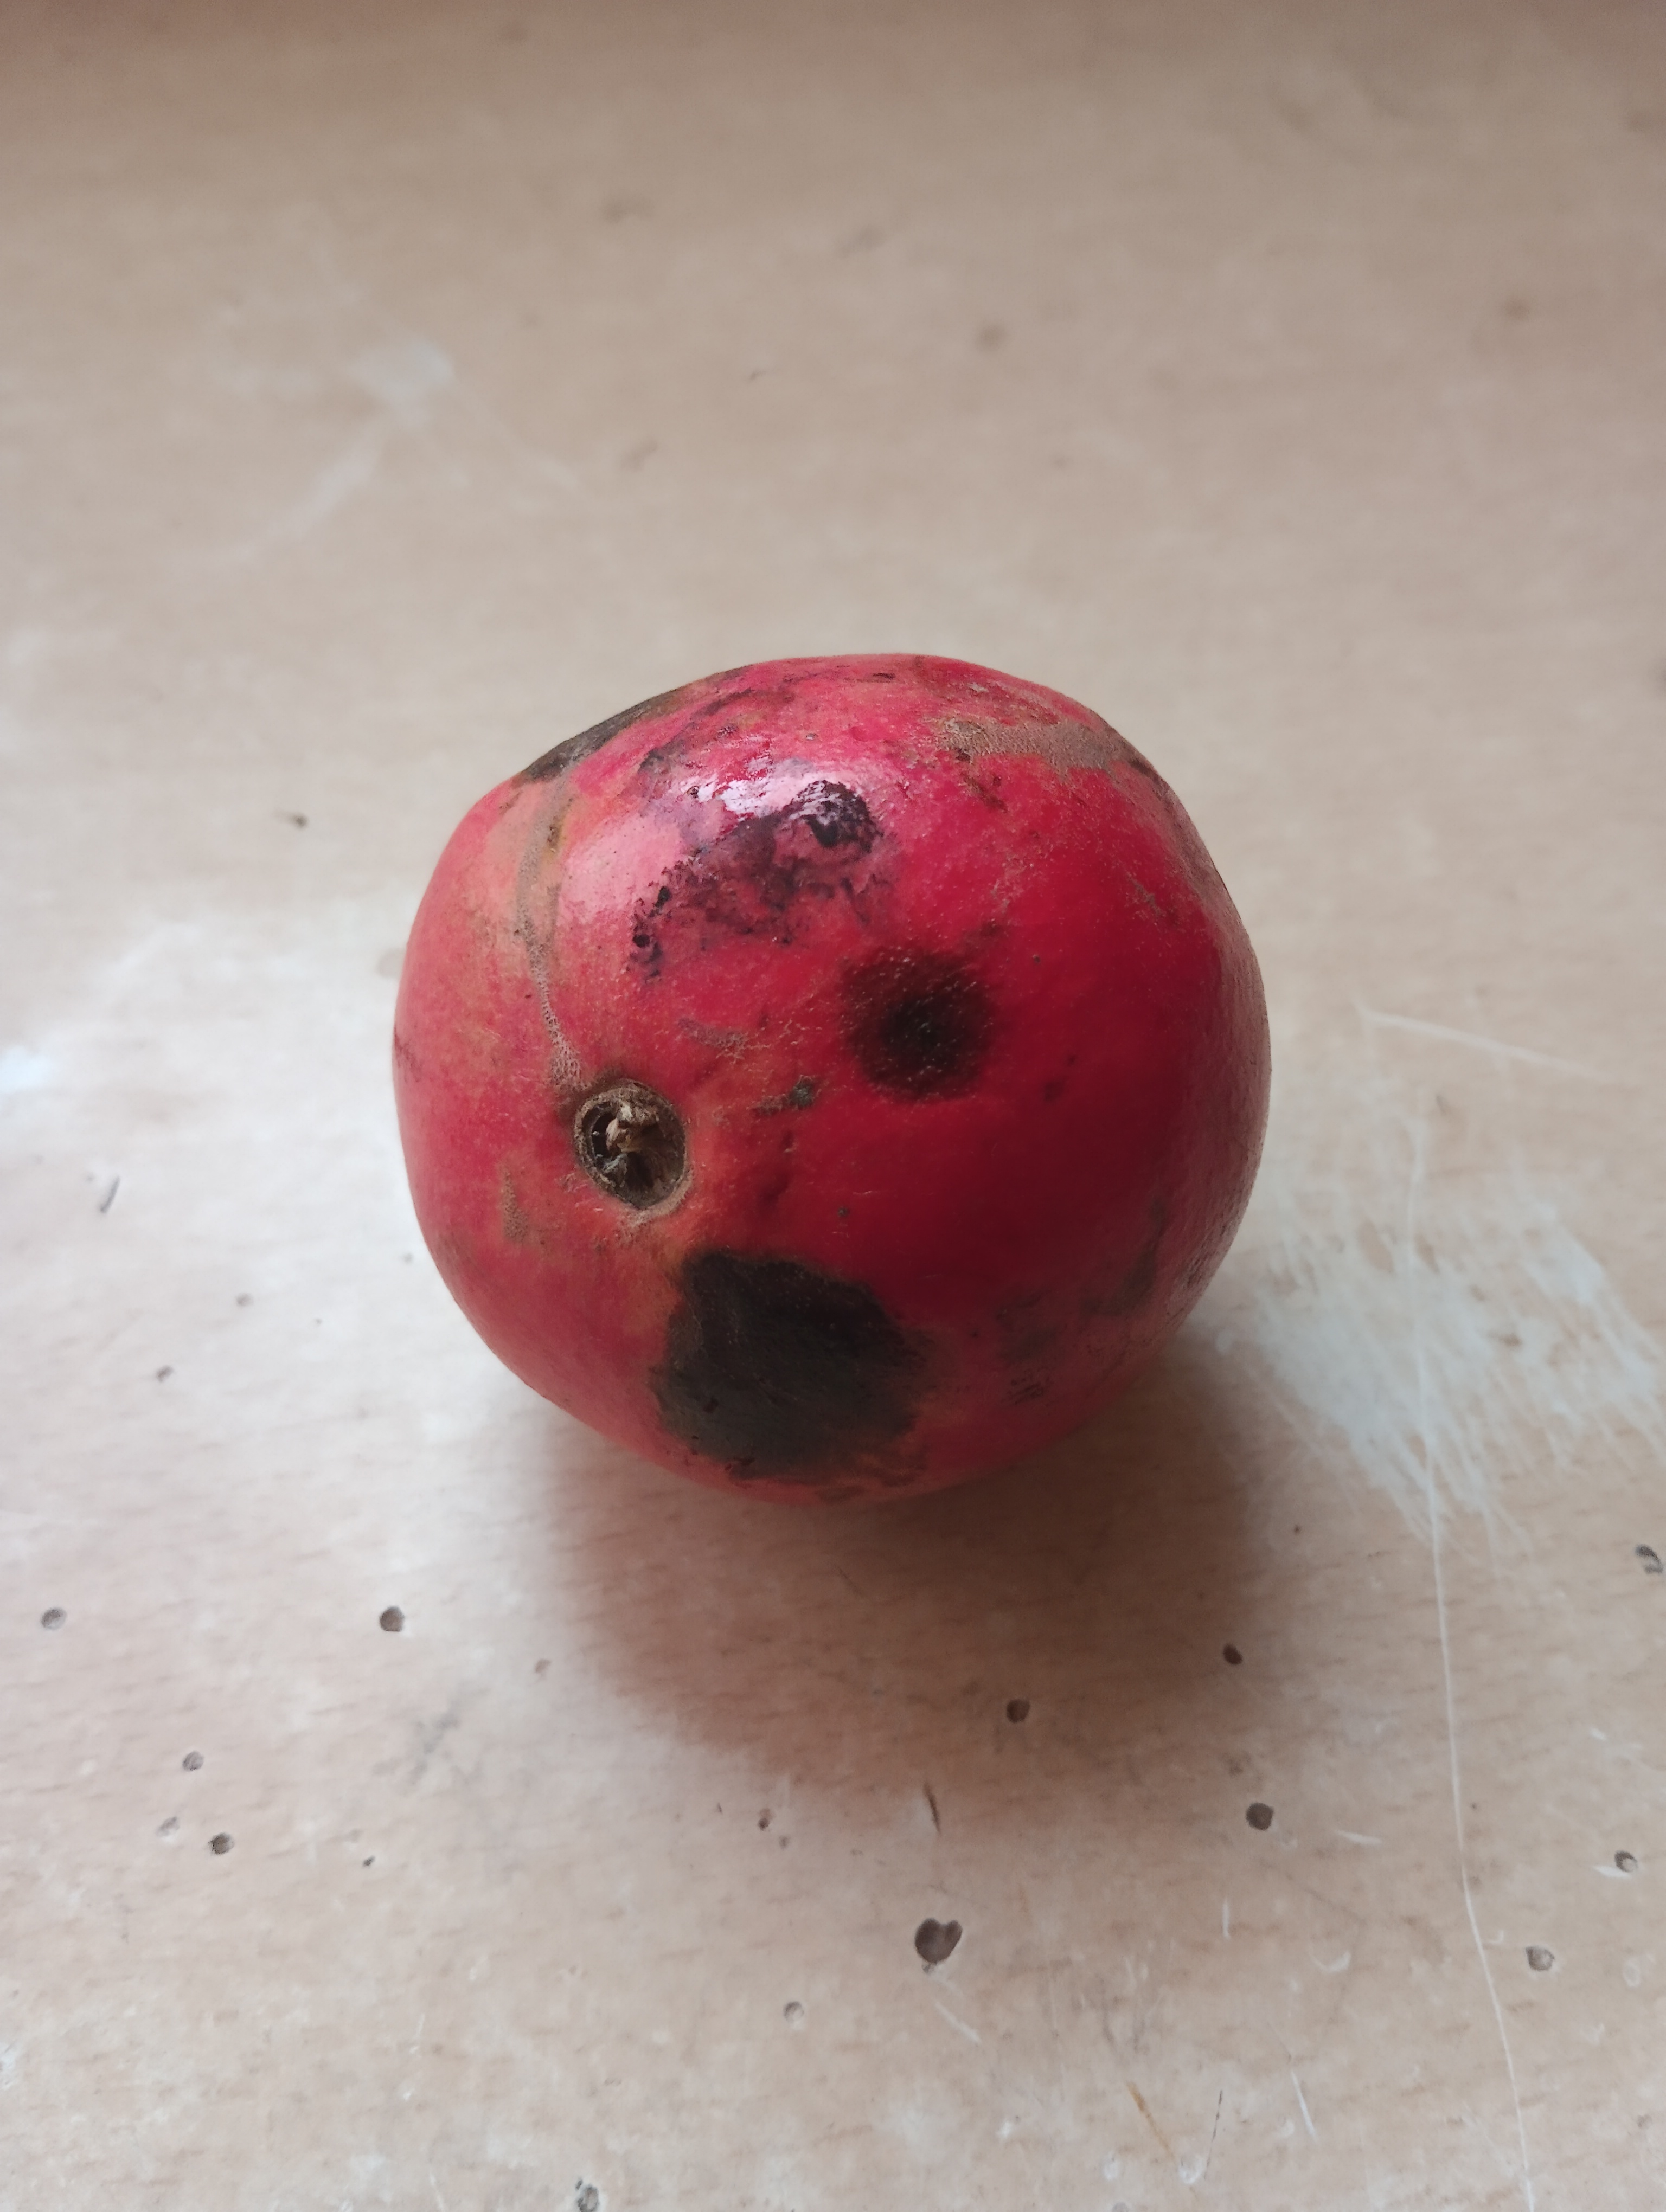
Label: Minor Defect